Theories about Alexander the Great in the Quran

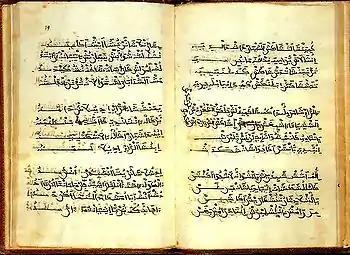
Manuscript of a 14th-century poem ("Poema de Yuçuf") written in Aljamiado (Spanish and Mozarabic language transliterated in Arabic alphabet).

The Quran and the "Alexander romance" both have it that Dhul-Qarnayn (or Alexander) travelled a great deal. In the Quran's story of Dhul-Qarnayn, "God gave him unto every thing a road" (or more literally, "We gave him the means of everything" 18:84) He travels as far as the ends of the Earth, to the place on the Earth where the Sun sets (the west) and the place on the Earth where the Sun rises (the east). The Quran portrays him travelling to the "setting of the sun." Muslim interpretations of these verses are varied, but classical Muslim scholars seemed to have been of the opinion that Dhul-Qarnayn's journey was real, not allegorical, and that Dhul-Qarnayn's wall is also a real, physical wall somewhere on Earth.